L'Orange GmbH

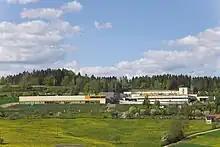
Woodward L'Orange's site in Glatten, Germany

Woodward L'Orange currently has four locations in Germany and two subsidiaries in China – L'Orange Fuel Injection Trading (Suzhou) Co., Ltd. and L'Orange Fuel Injection (Ningbo) Co. Ltd.. Management, development and sales are headquartered in Stuttgart-Zuffenhausen. The first and largest production plant is located in Glatten near Freudenstadt, where the entire product portfolio is manufactured. Injection nozzles are manufactured at the second production site in Wolfratshausen. The Woodward L'Orange service centers are located in Rellingen near Hamburg and Suzhou in China. The third production facility is located in Ningbo in China.